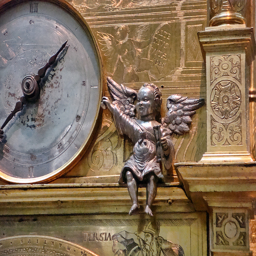
A statue of a cherub standing next to a clock on a wall.
There is a clock with a angel decoration next to it.
A seated angel figure next to a clock dial.
small brass angel and clock nailed to a golden wall
A silver cherub angel sits on a gold ledge near a clock.